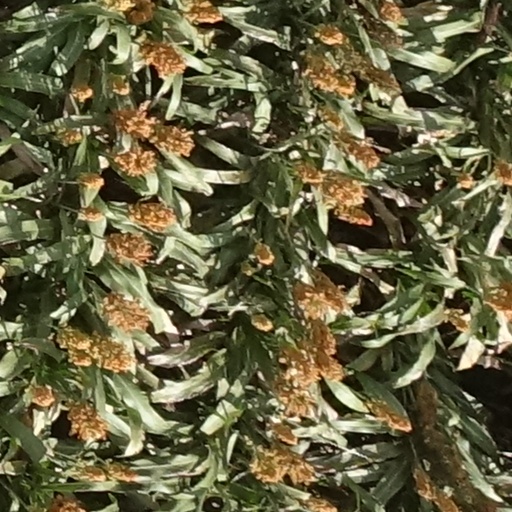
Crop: sorghum